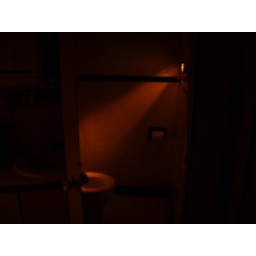
K. noticed this composition in the mirror of the bathroom door of our hotel in Augusta.